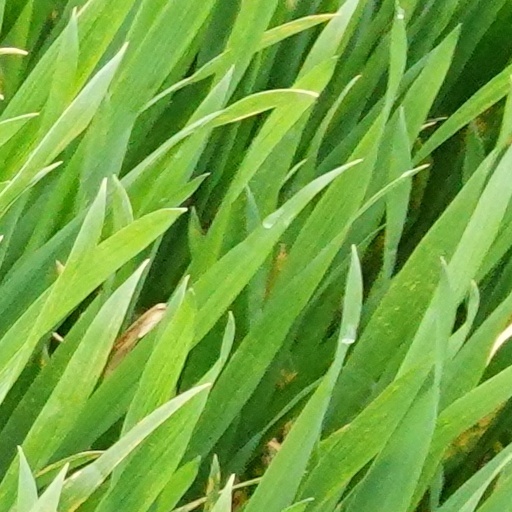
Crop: wheat